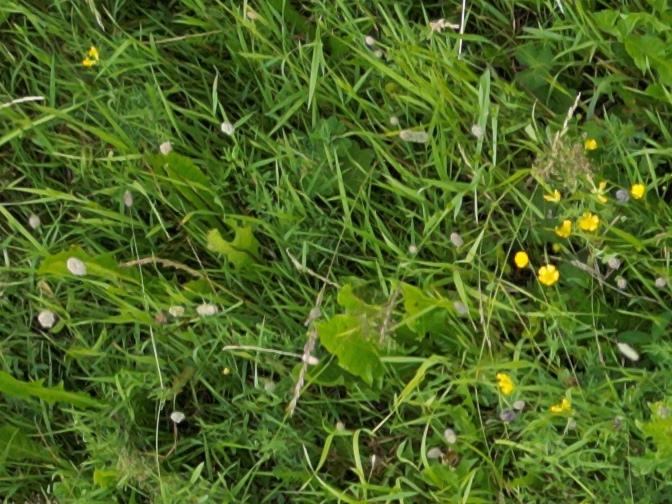
Flowers visible: yarrow flowers, yarrow flowers